Jean-Baptiste-Alphonse Chevallier

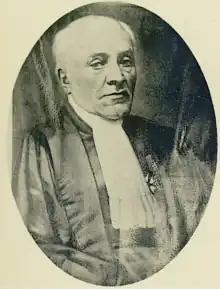

Jean-Baptiste-Alphonse Chevallier (19 July 1793 – 29 November 1879) was a French chemist who contributed to public health through techniques for the detection of adulteration of food and medicine. He also contributed to forensic medicine and toxicology. His major contribution was a two volume work "Dictionnaire des altérations et falsifications des substances alimentaires, medicamenteuses et commerciales" (1850-52) on adulteration and its detection.